Taboo (rapper)

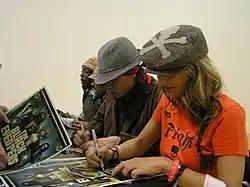
Taboo (second from right) with the Black Eyed Peas signing autographs before a concert at East Stroudsburg University of Pennsylvania in 2004

After Eazy-E died in 1995, Atban Klann reformed and changed their name to Black Eyed Pods, and then Black Eyed Peas. Dante Santiago was replaced with Jaime Gomez (Taboo), and Kim Hill became a steady background singer. Unlike many hip hop acts, they chose to perform with a live band and adopted a musical and clothing style that differed wildly from the gangsta rap sounds of Los Angeles–based hip hop acts at the time. Taboo is known primarily for his guttural spoken reprises of the last few words of a sung lyric, as well as emphatic flourishes between vocal parts. After being signed to Interscope Records and releasing their debut, "Behind the Front" (1998) the group (and their accompanying live band) earned critical acclaim. One of the singles from the album was "Joints & Jam", and was featured on the "Bulworth" soundtrack. Their second album was "Bridging the Gap" (2000), which had the single "Request + Line" featuring Macy Gray.